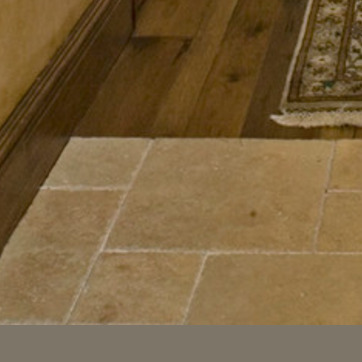
Material: tile